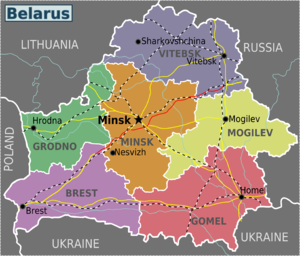
Le diocèse de Pinsk est un diocèse catholique de Biélorussie de rite latin de la province ecclésiastique de Minsk-Moguilev dont le siège est situé à Pinsk, dans le voblast de Brest. L'évêque actuel est Antoni Dziemianko, depuis 2012.
L'archidiocèse de Minsk-Moguilev, est une circonscription ecclésiastique de l'Église catholique en Biélorussie dont le siège est situé à Minsk capitale de la Biélorussie. Mᵍʳ Tadeusz Kondrusiewicz est archevêque de Minsk-Moguilev depuis 2007.
Le diocèse de Hrodna ou Grodno est un diocèse catholique de Biélorussie de rite latin de la province ecclésiastique de Minsk-Moguilev dont le siège est situé à Hrodna, dans le voblast de Hrodna. L'évêque actuel est Aleksander Kaszkiewicz, depuis 1991.